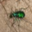
Label: beetle